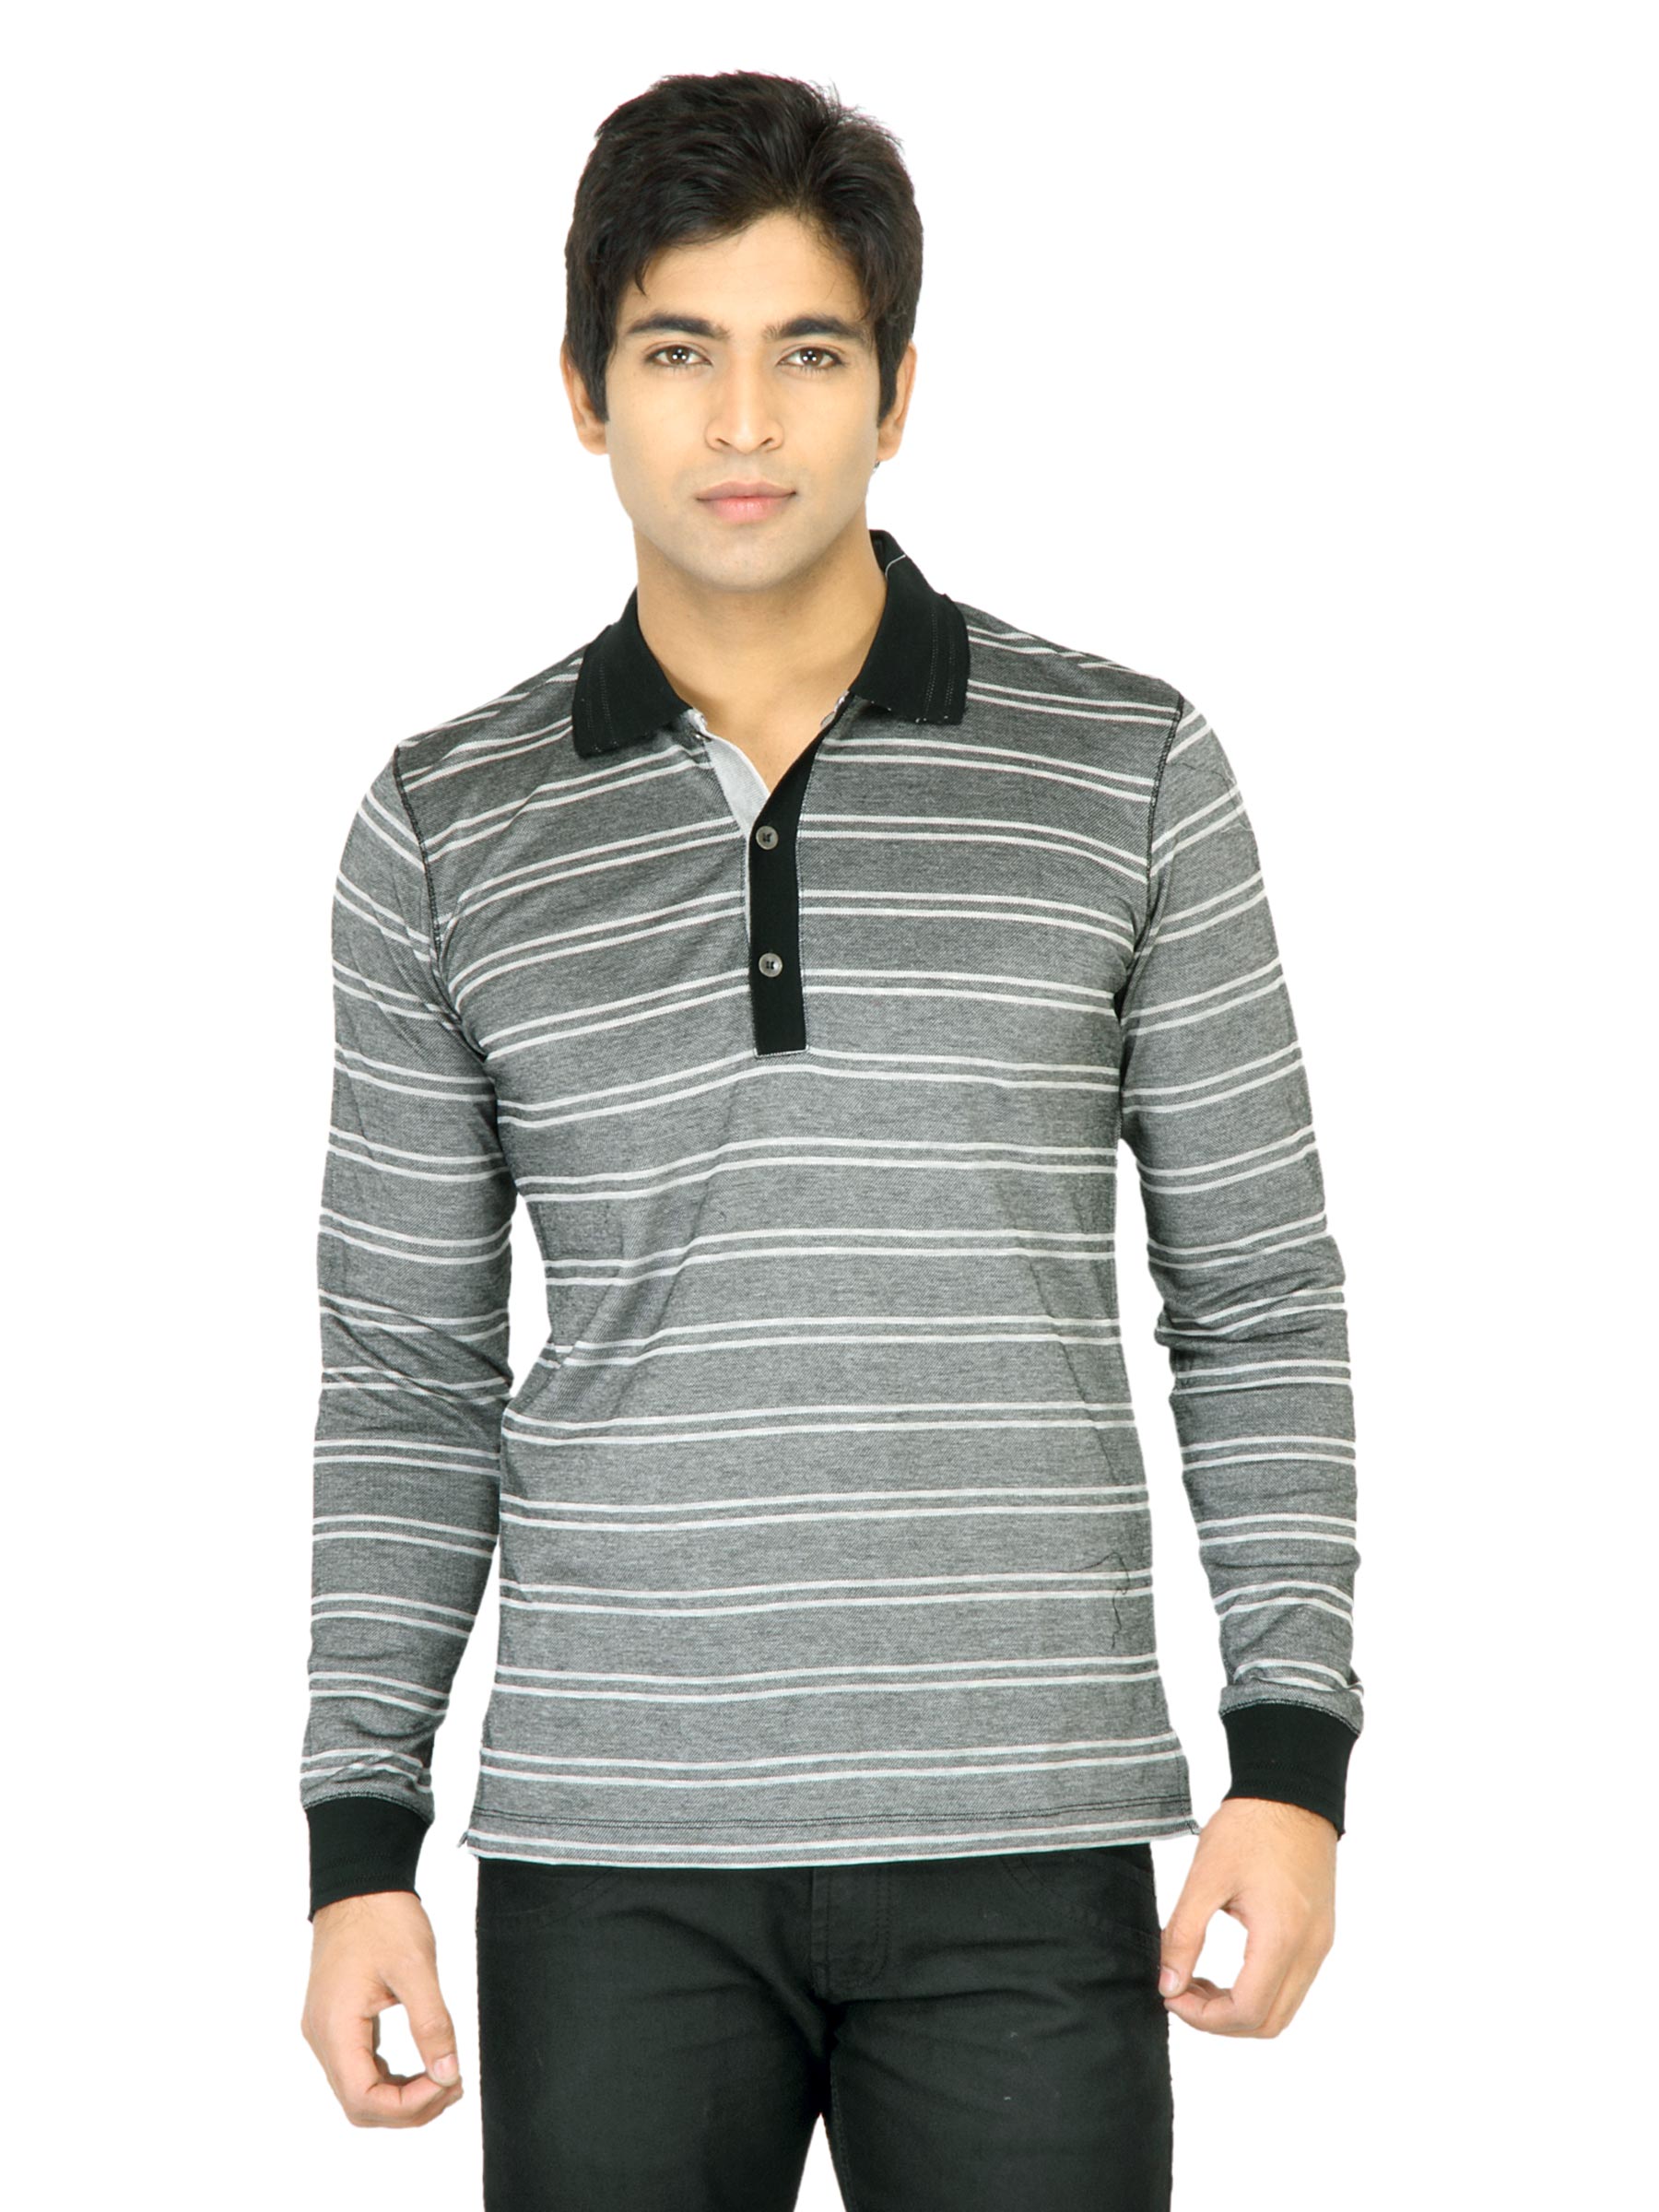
United Colors of Benetton Men Striped Black TShirt
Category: Apparel / Topwear / Tshirts
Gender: Men
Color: Black
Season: Summer 2011
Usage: Casual